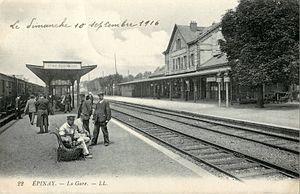
La gare d'Épinay - Villetaneuse est une gare ferroviaire française située à la limite des communes d'Épinay-sur-Seine dans le département de la Seine-Saint-Denis, et de Montmagny dans le Val-d'Oise, en région Île-de-France.